Greater spotted eagle

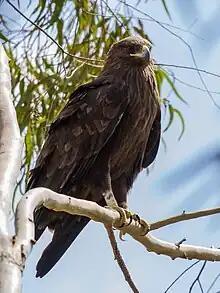
Wintering greater spotted eagle in Israel

In Russia, greater spotted eagles reportedly seldom lay eggs until May, but sometimes as early as late April, with similar (if mildly earlier) laying times farther west. The clutch size is typically two, though sometimes the nest contains one to three eggs. Eggs are broad, grayish-white ovoids, and tend to be glossless and often unmarked. However, sometimes they may manifest a few dark brown spots or blotches and sparse grey shell-marks. The eggs may range in height from , and in diameter from .